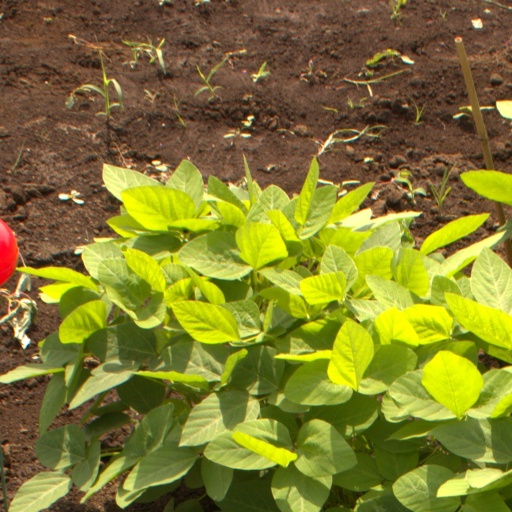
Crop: soybean